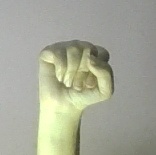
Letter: saad